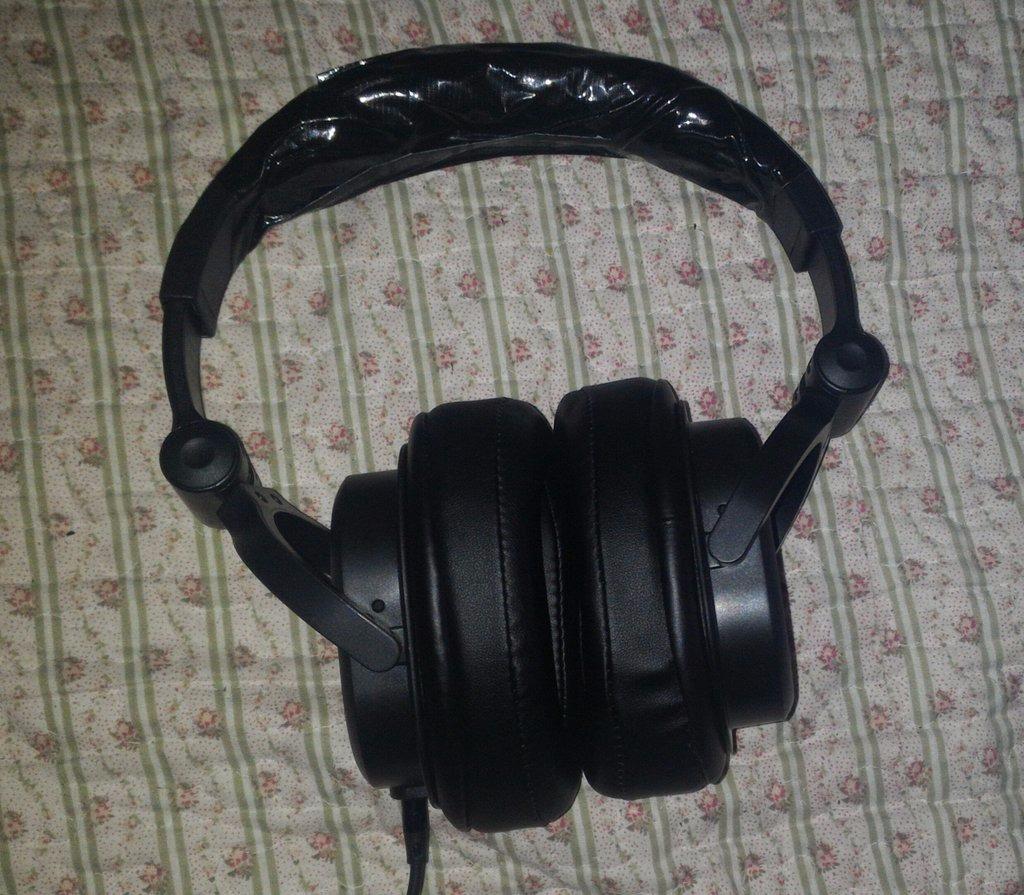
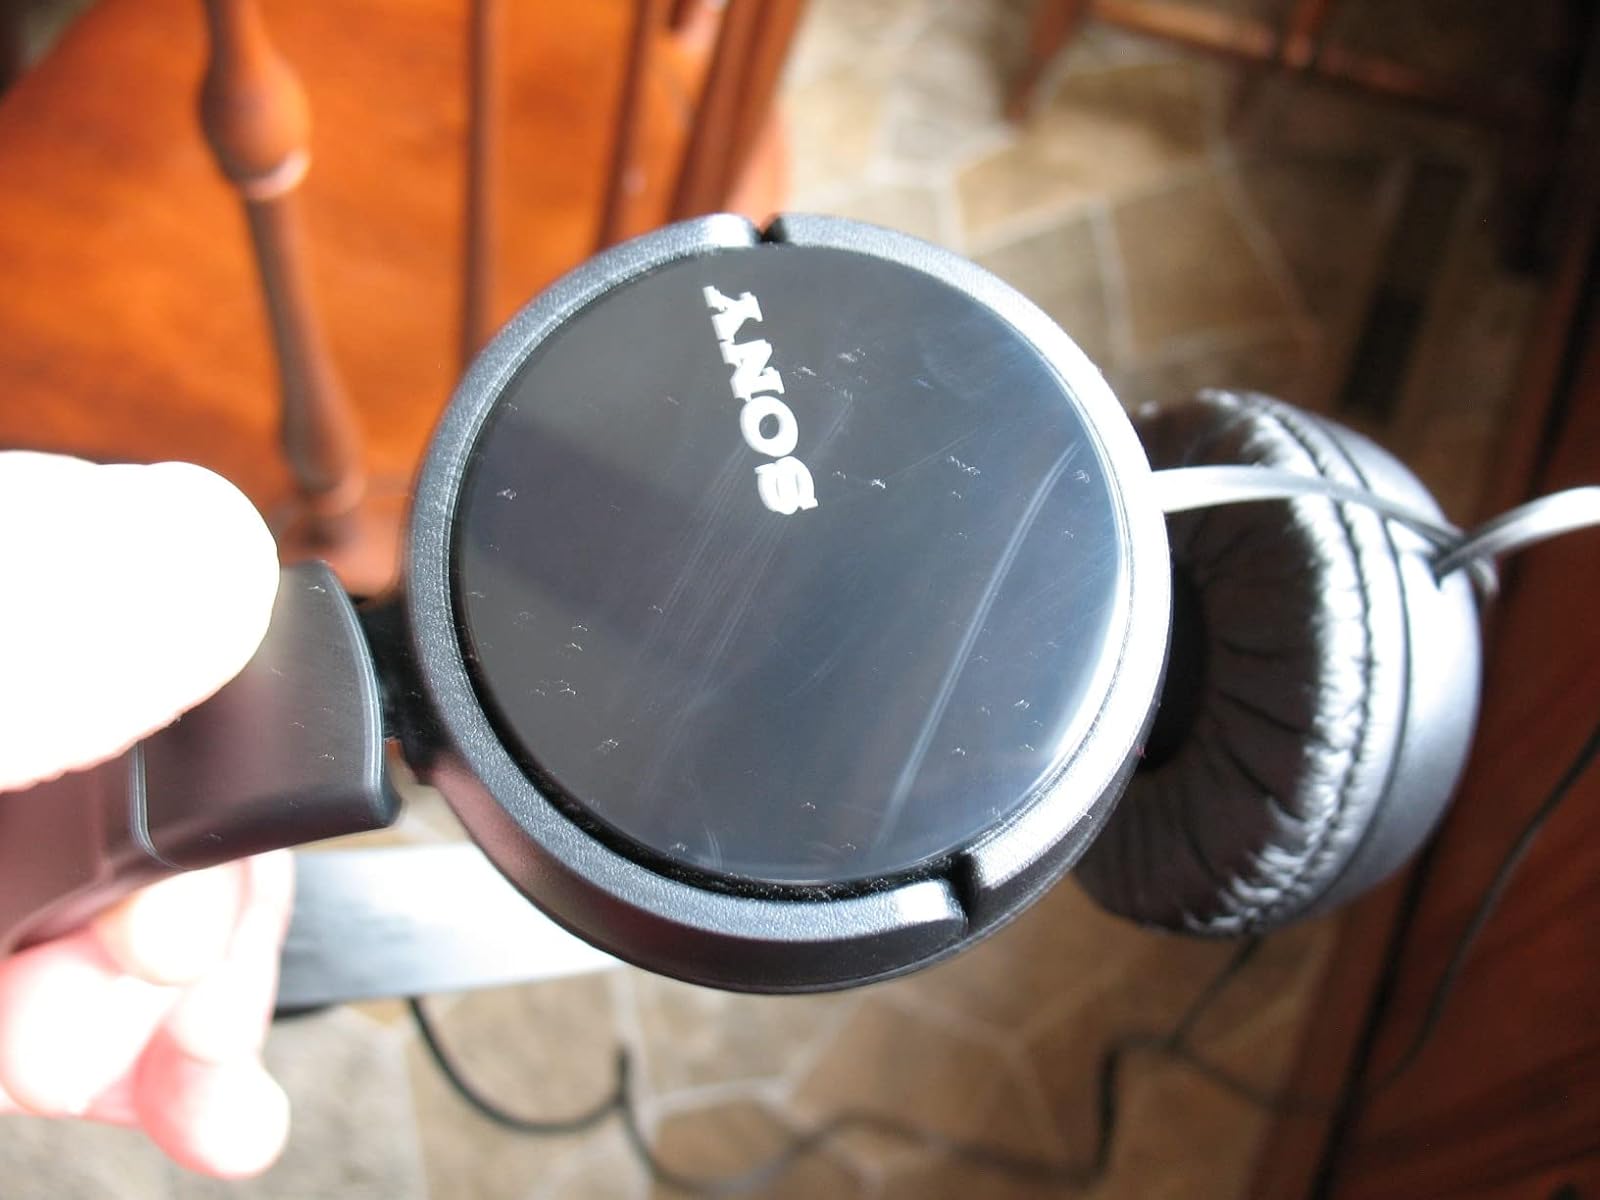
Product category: headphones
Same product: no